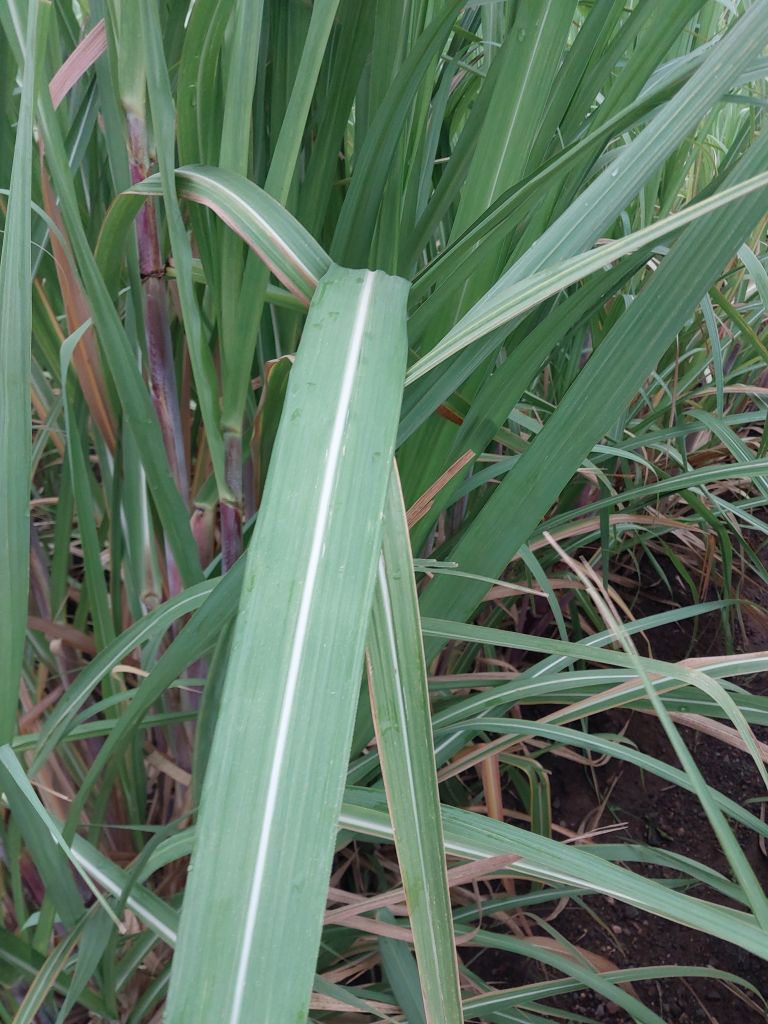
Label: Healthy